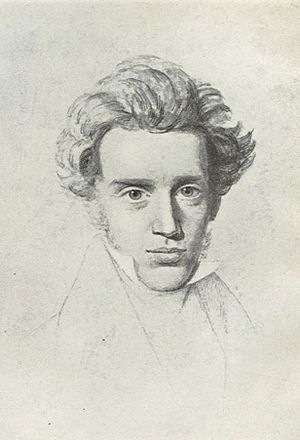
Niels Christian Kierkegaard / Værker
Søren Kierkegaard
Niels Christian Kierkegaard var en dansk tegner og litograf.